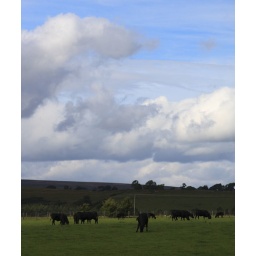
Teesdale cows grazing below a dramatic sky